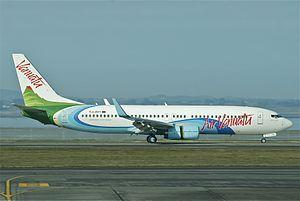
Air Vanuatu, est la compagnie aérienne du Vanuatu. Elle a été fondée en 1981 et elle utilise l’aéroport international Bauerfield. Son siège se situe à Port-Vila.